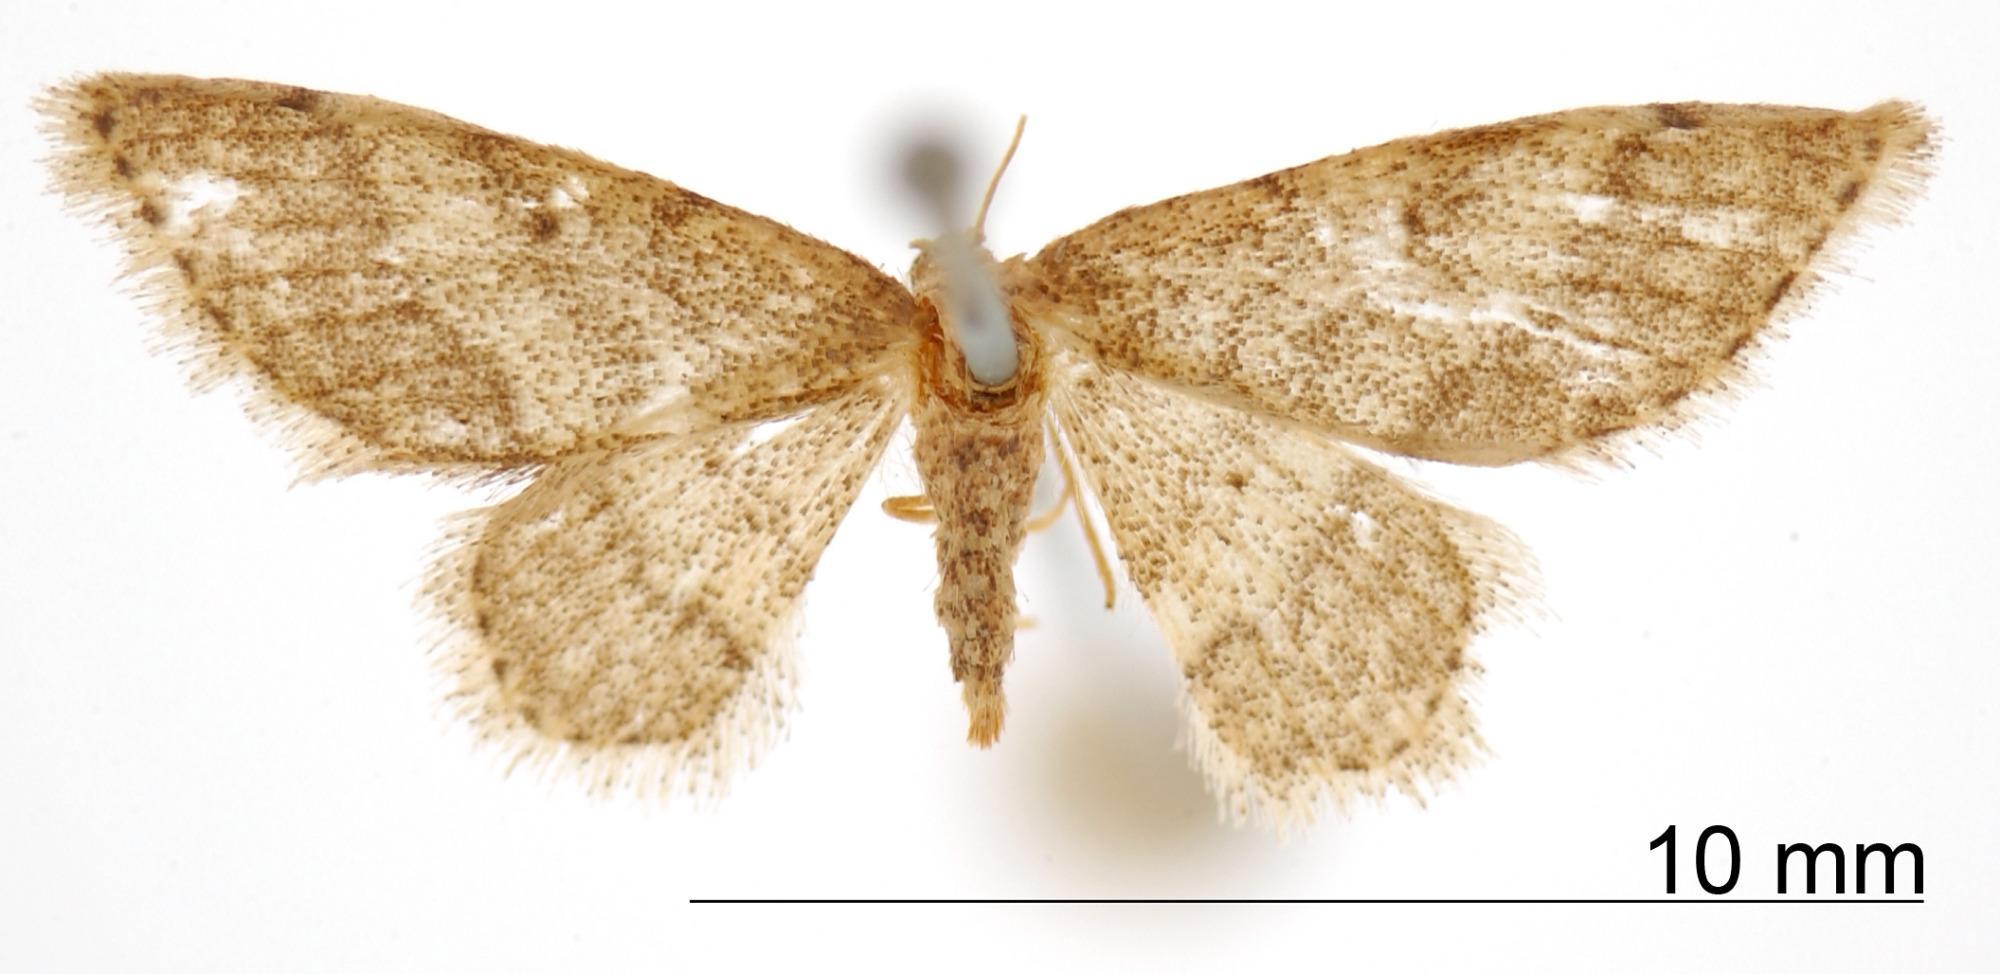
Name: Euacidalia prusias
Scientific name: Euacidalia prusias Schaus, 1913
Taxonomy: Animalia, Arthropoda, Insecta, Lepidoptera, Geometridae, Sterrhinae
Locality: Juan Vinas, Unknown, Costa Rica